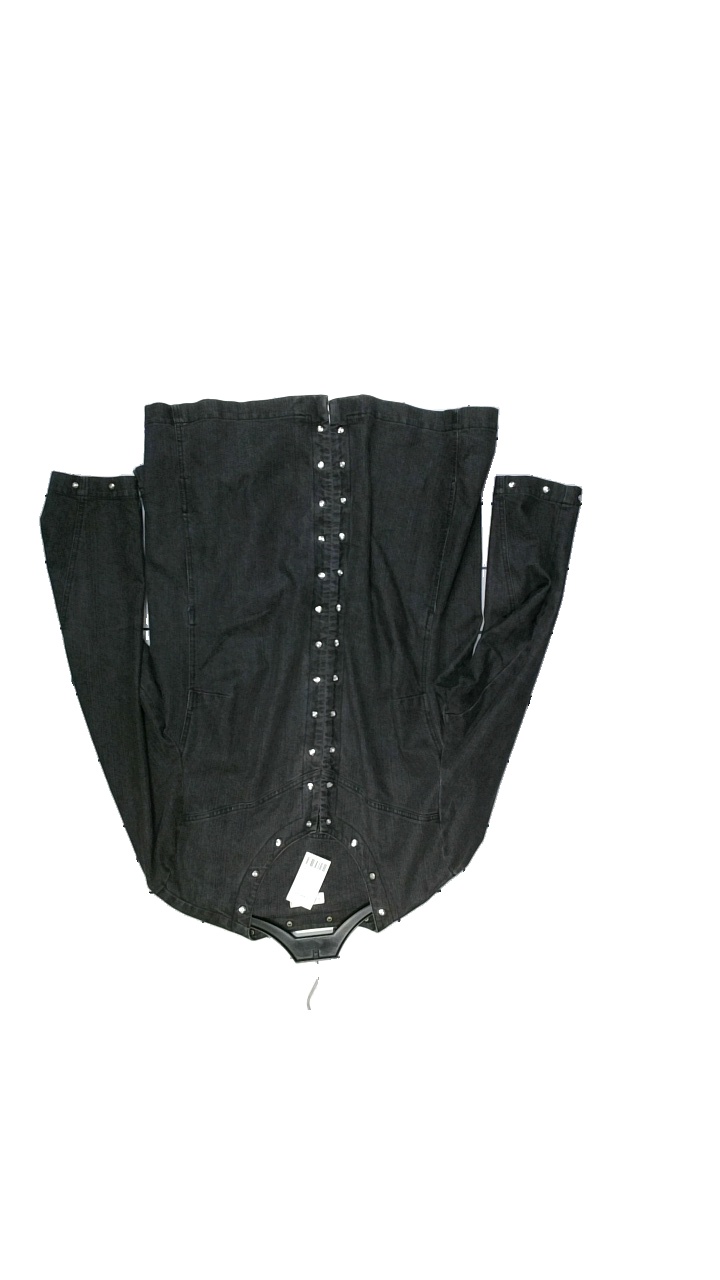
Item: Denim Jacket (Ladies)
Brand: Proforma
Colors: Black
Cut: Long
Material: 85% Bomull, 13% Polyester, 2% Elastane
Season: Autumn
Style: Denim
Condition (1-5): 4
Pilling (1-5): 4
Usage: Reuse
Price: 100-150